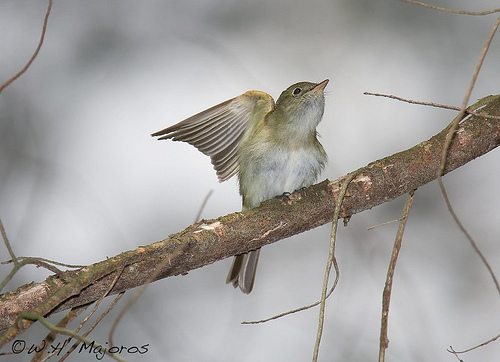
very small bird, pale gray underside, yellow-beige top portion, with gray secondaries.
a smaller flying bird with longer wings, a white under belly, and a light green upper body.
bird has white body feathers, white breast feather, and thin beak
this bird has a light grey color on its throat, belly, abdomen and side with a darker shade of grey for it's wings.
this small bird is has a greenish color on the top portions of the body and off white on the lower portions of the body, with grey flight feathers in the wings and tail.
this particular bird has a white body with a bit of dark gray on its heada small bird with a white colored feather, and a small beak.
this bird is white with grey and has a very short beak.
this bird has wings that are grey and has a white belly
this bird has wings that are grey and has a white belly
Species: Acadian Flycatcher